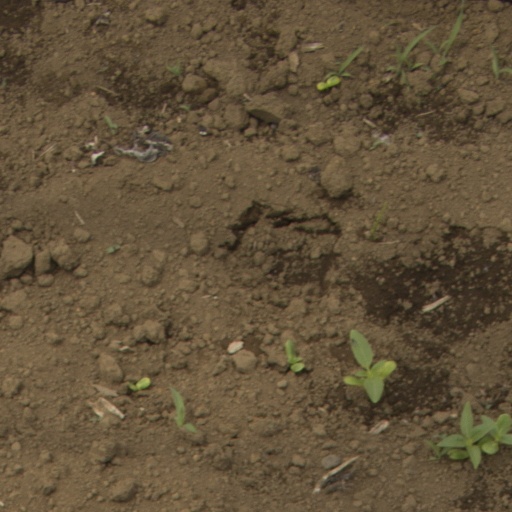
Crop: Jerusalem artichoke